Chesbro Lake

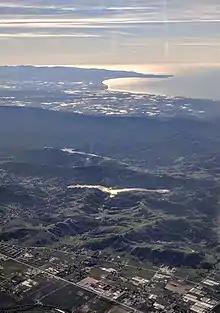
Chesbro Reservoir and Monterey Bay, aerial view from over south San Jose area

Chesbro Reservoir is an artificial lake located three miles (5 km) west of Morgan Hill, California, in the United States. A county park surrounds the reservoir and provides limited fishing ("catch-and-release"), picnicking, and hiking activities. Swimming and boating are not permitted in the reservoir.